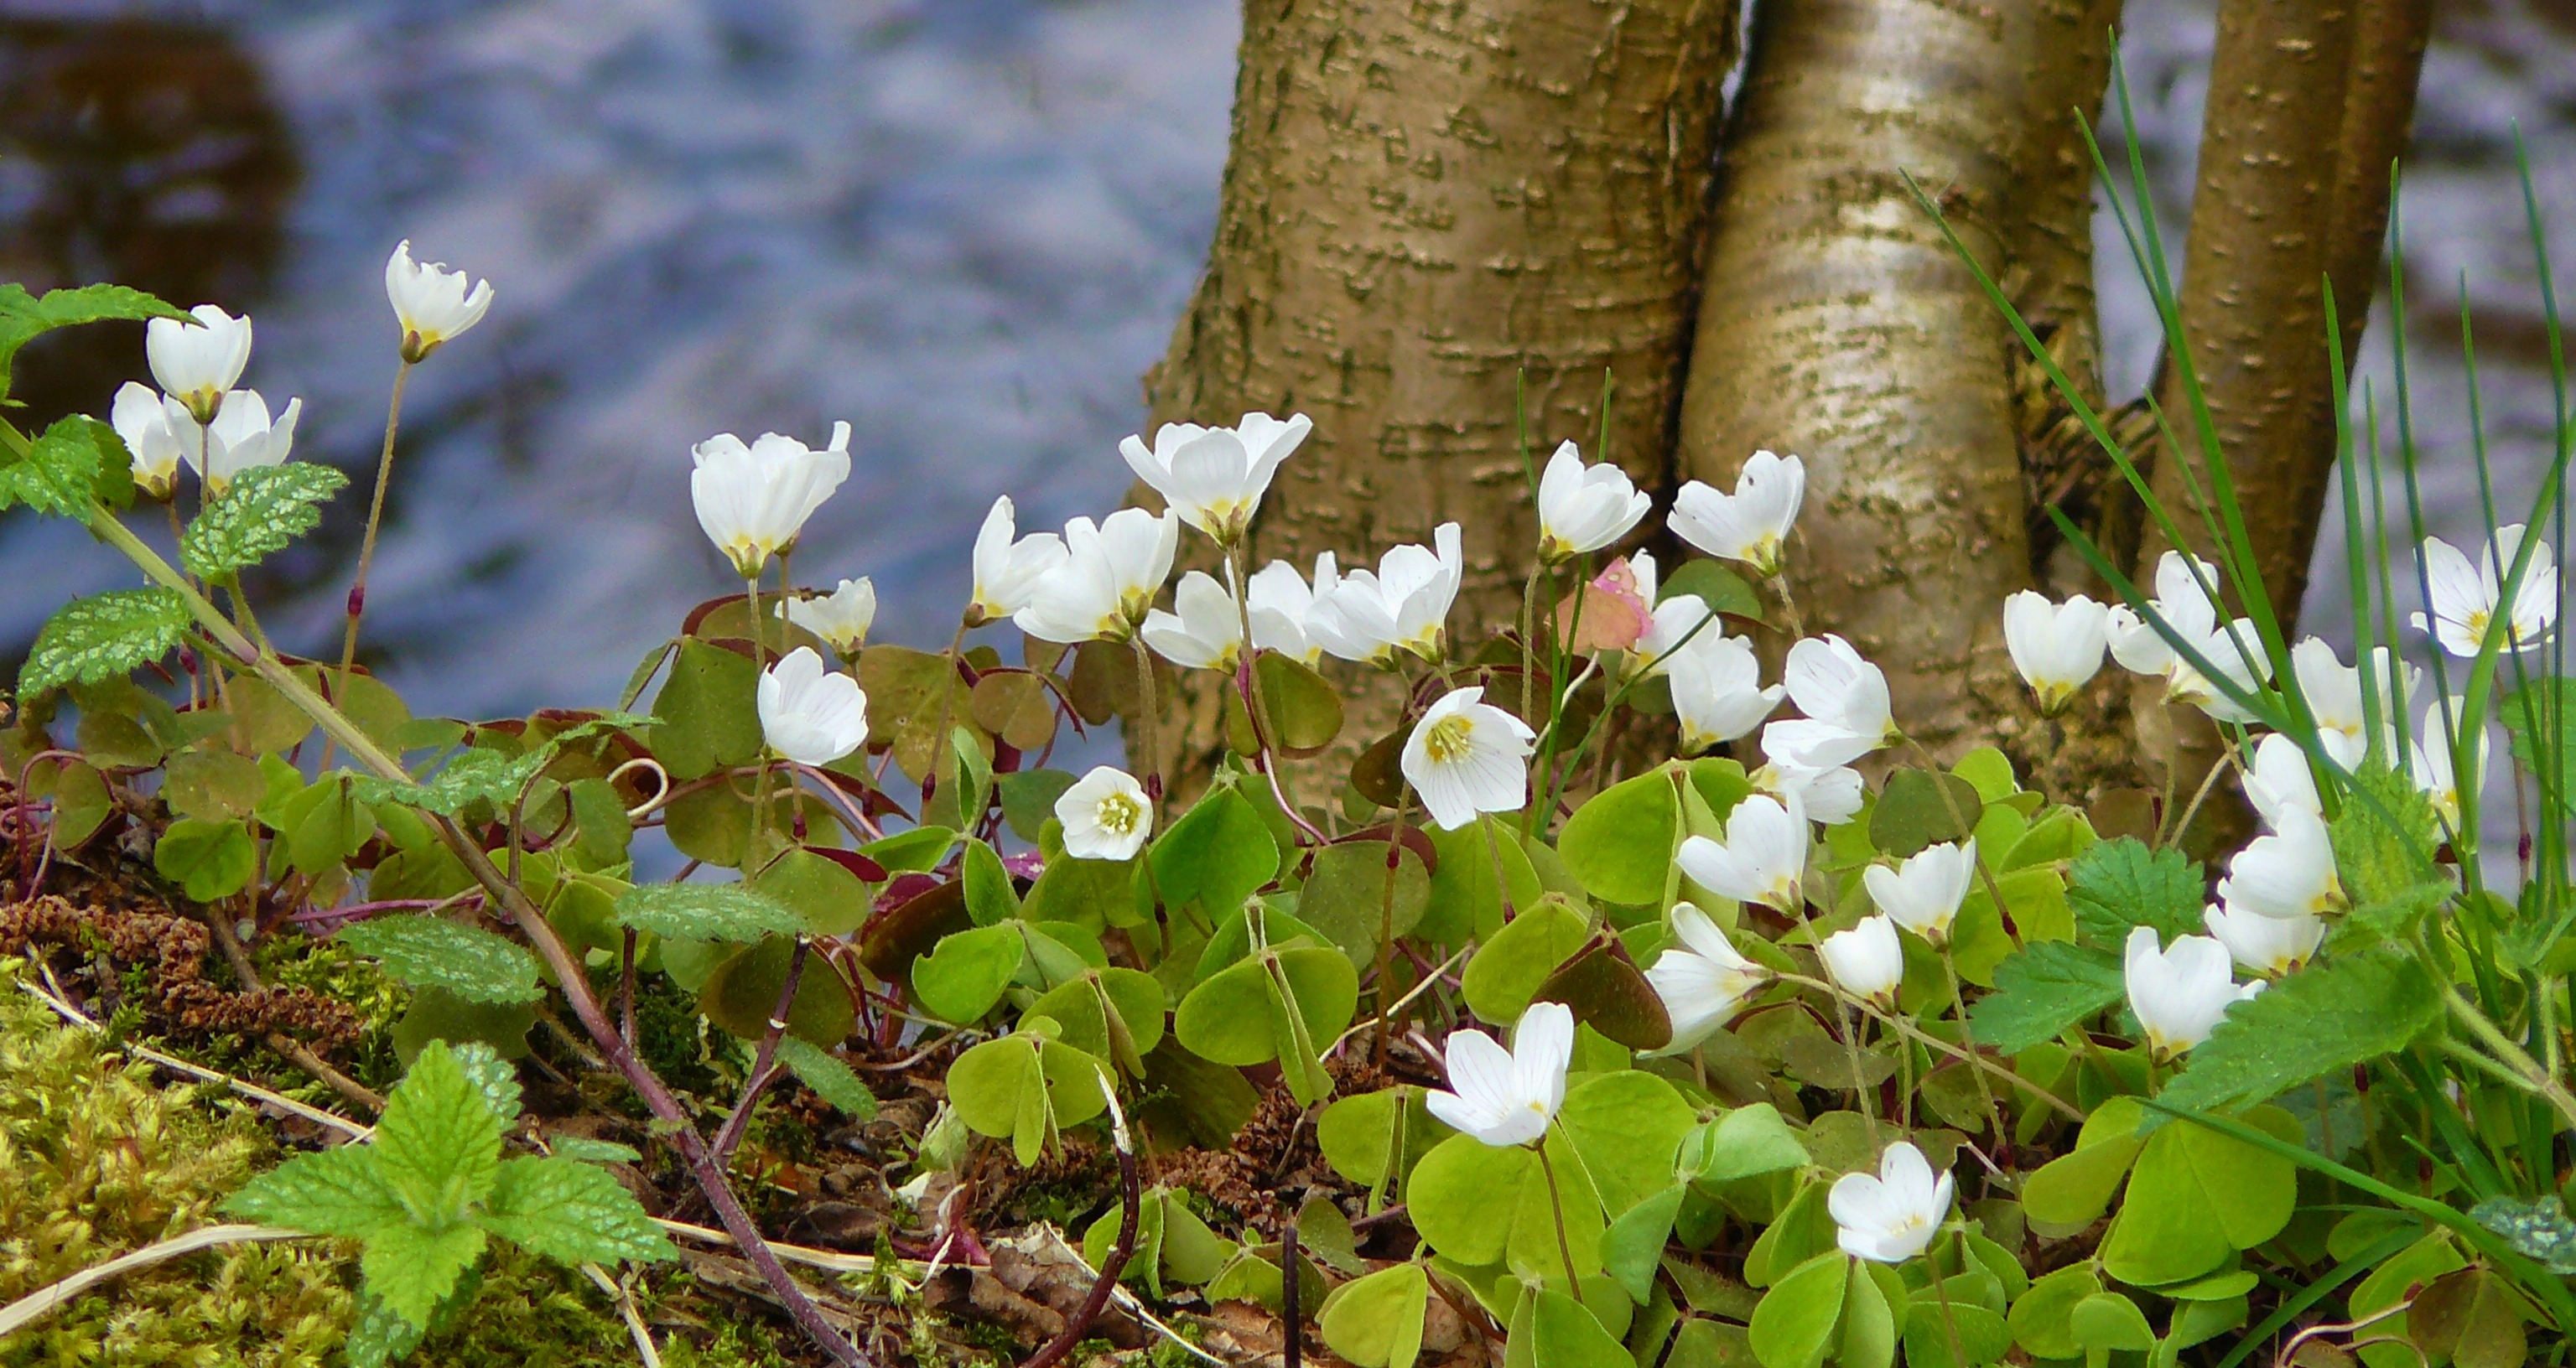
tree, nature, forest, branch, blossom, plant, white, sunlight, leaf, flower, bloom, spring, botany, flora, wild flower, wildflower, flowers, trees, roadside, petals, shrub, woodland, anemone, early bloomer, macro photography, wood anemone, flowering plant, hahnenfu gew chs, plant stem, land plant